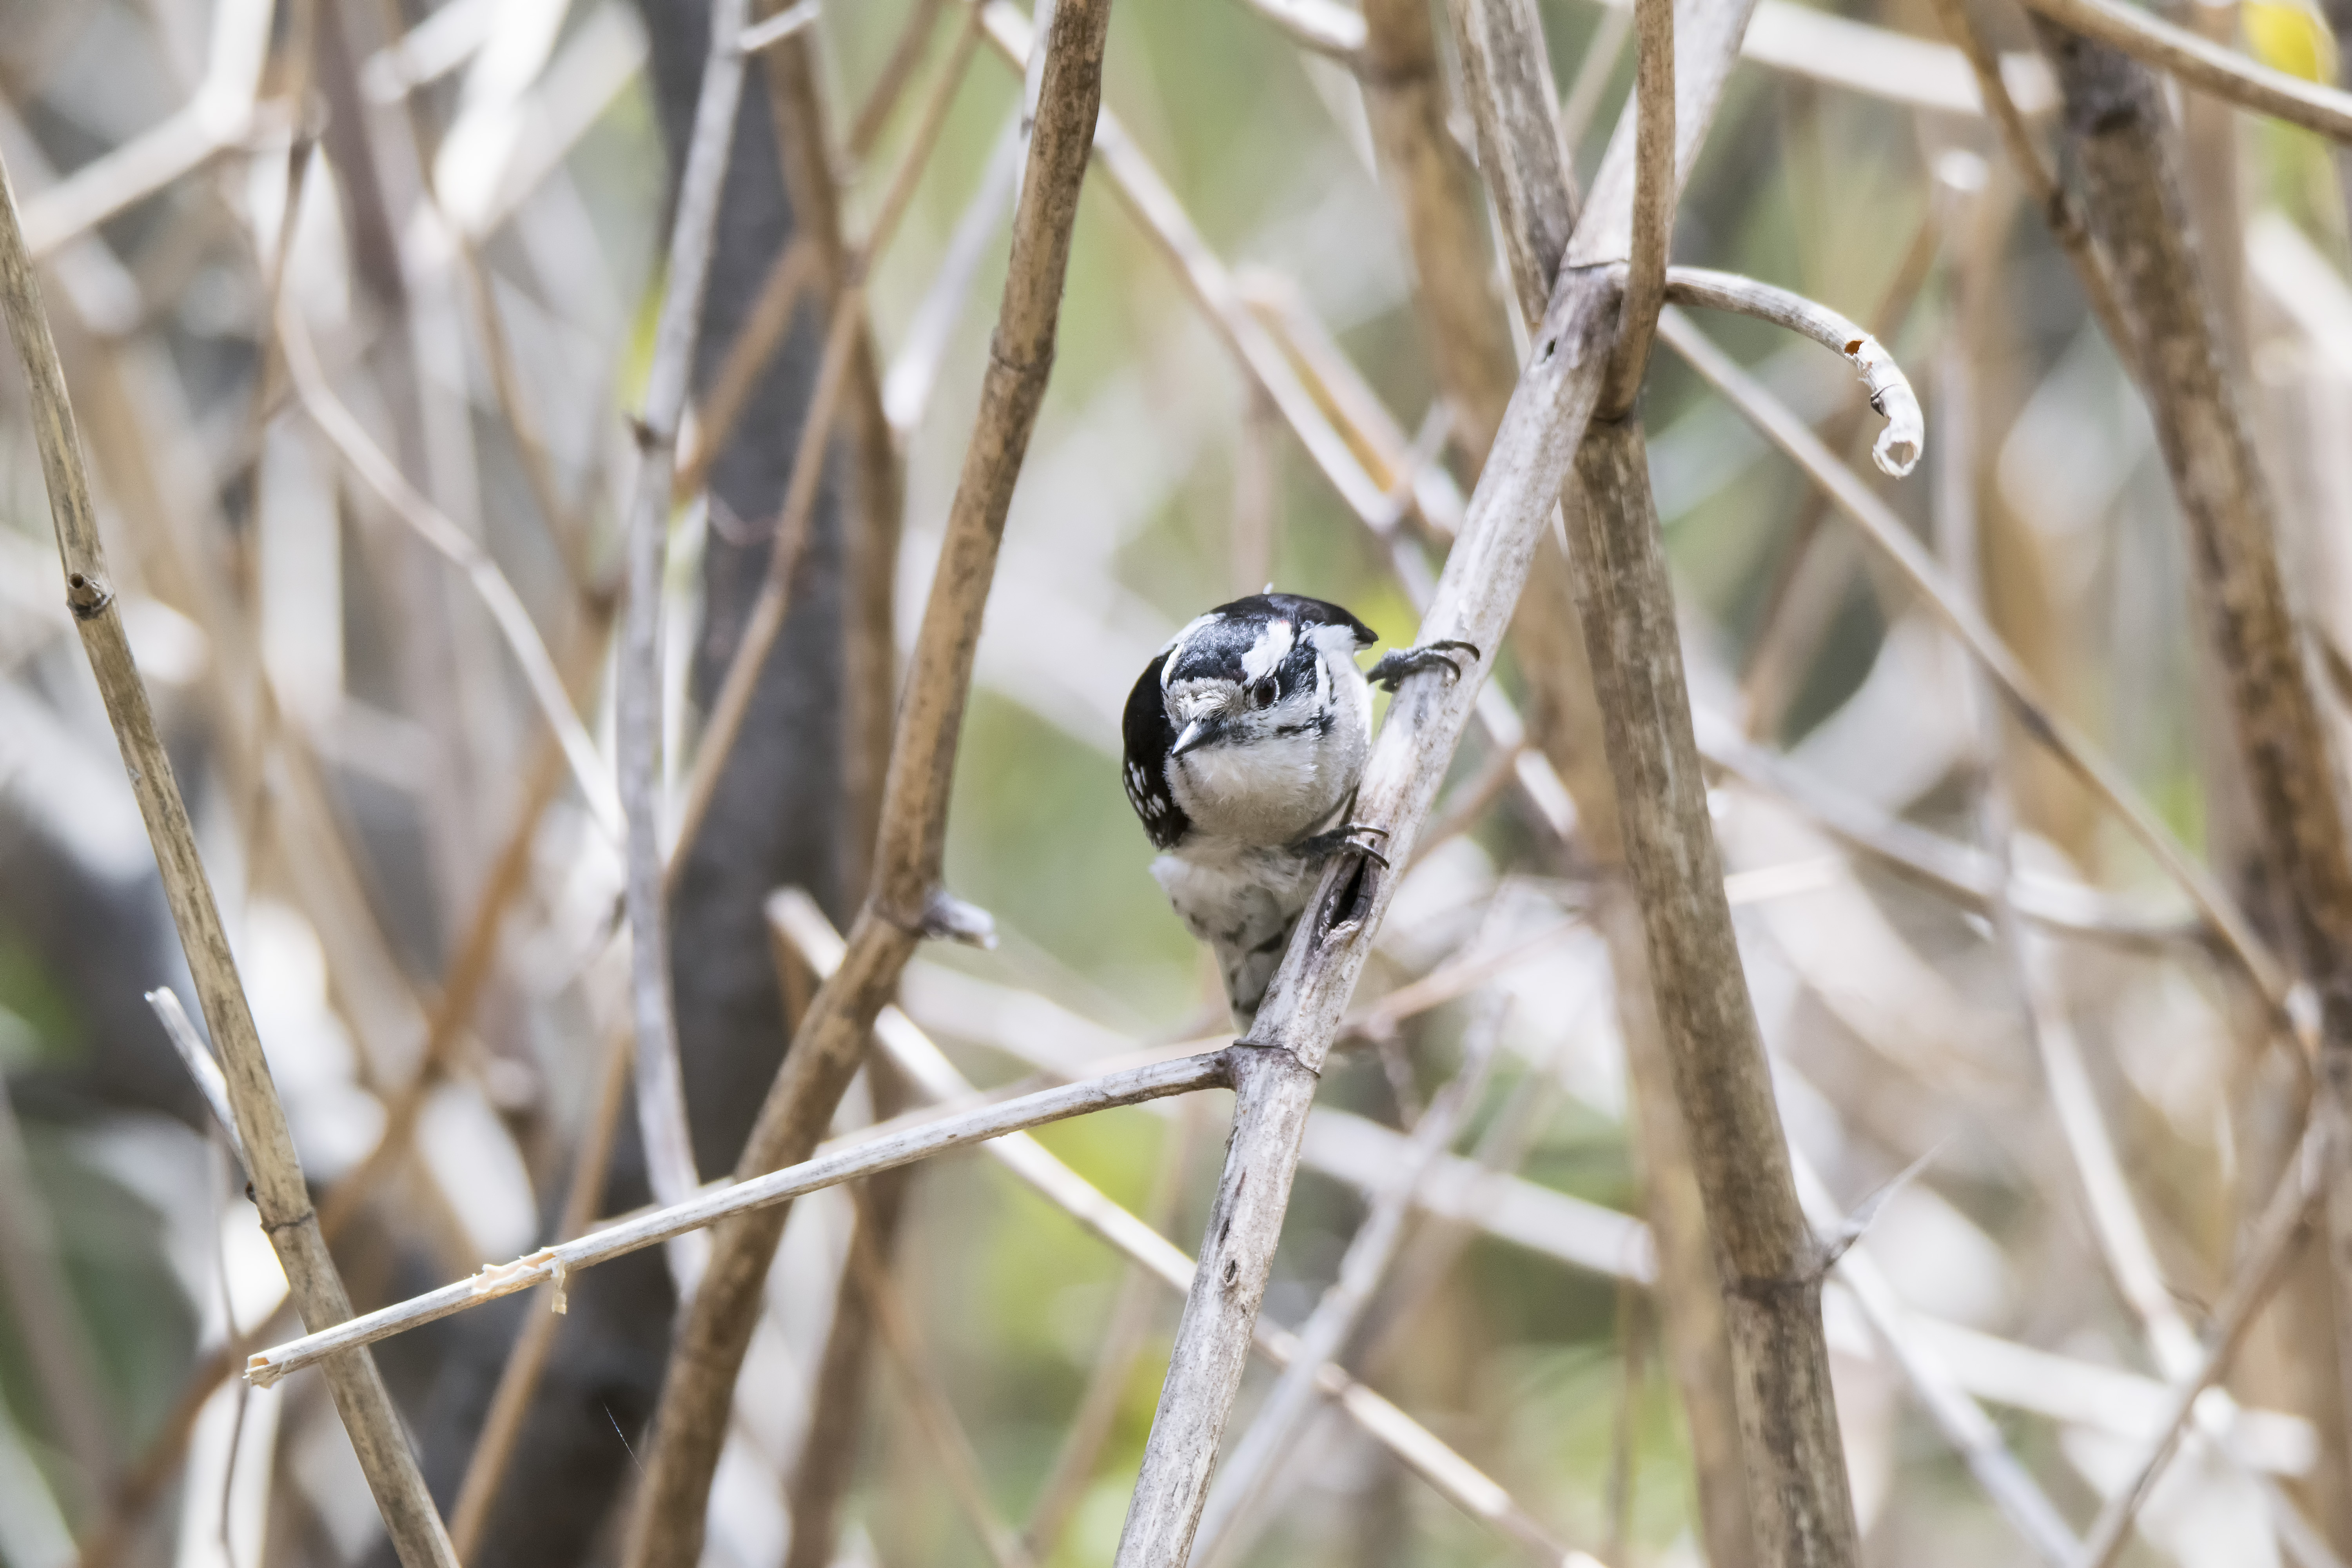
nature, branch, bird, wildlife, spring, fauna, twig, close up, jay, canada, sparrow, quebec, finch, woodpecker, sherbrooke, oiseau, pic, mineur, downy, chickadee, perching bird